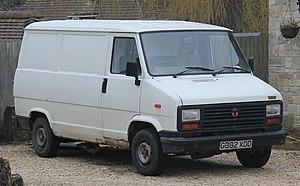
Talbot était un constructeur automobile français d'origine anglaise.
Citroën C25 - Peugeot J5 - Talbot Express - Fiat Ducato I sont des véhicules utilitaires issus de la collaboration entre les constructeurs PSA Peugeot Citroën et Fiat.